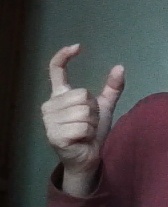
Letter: nun